Margaret Mitchell

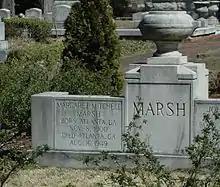
Mitchell's grave in Oakland Cemetery, Atlanta

During World War II, Margaret Mitchell was a volunteer for the American Red Cross and she raised money for the war effort by selling war bonds. She was active in Home Defense, sewed hospital gowns and put patches on trousers. Her personal attention, however, was devoted to writing letters to men in uniform—soldiers, sailors, and marines, sending them humor, encouragement, and her sympathy.